List of Douglas A-4 Skyhawk operators

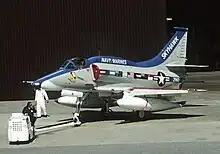
Last of the many: Skyhawk No. 2960 on 27 February 1979.

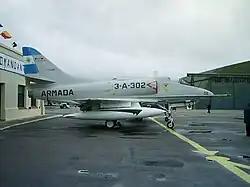
A-4Q preserved at MUAN

The Argentine Air Force used 50 A-4P (ex U.S. Navy A-4B) with V Air Brigade, and 25 A-4C with IV Air Brigade, from 1965 to 1999. 19 were lost during the Falklands War. All were replaced by refurbished A-4Ms, designated as A-4AR Fightinghawk, in 1999. Also an unknown number of A-4E, TA-4J and A-4M was/is used as spare parts.